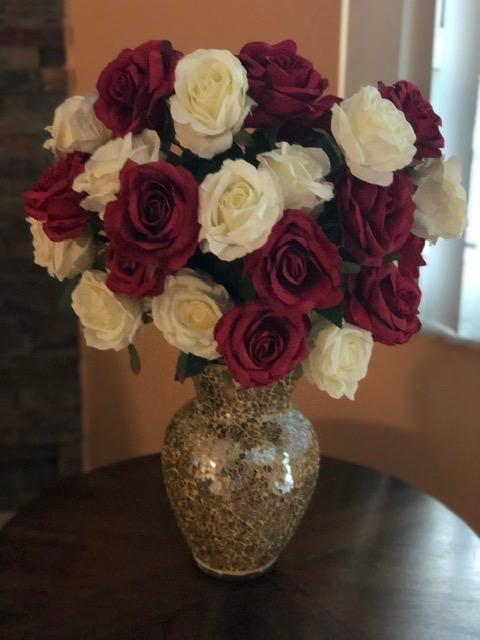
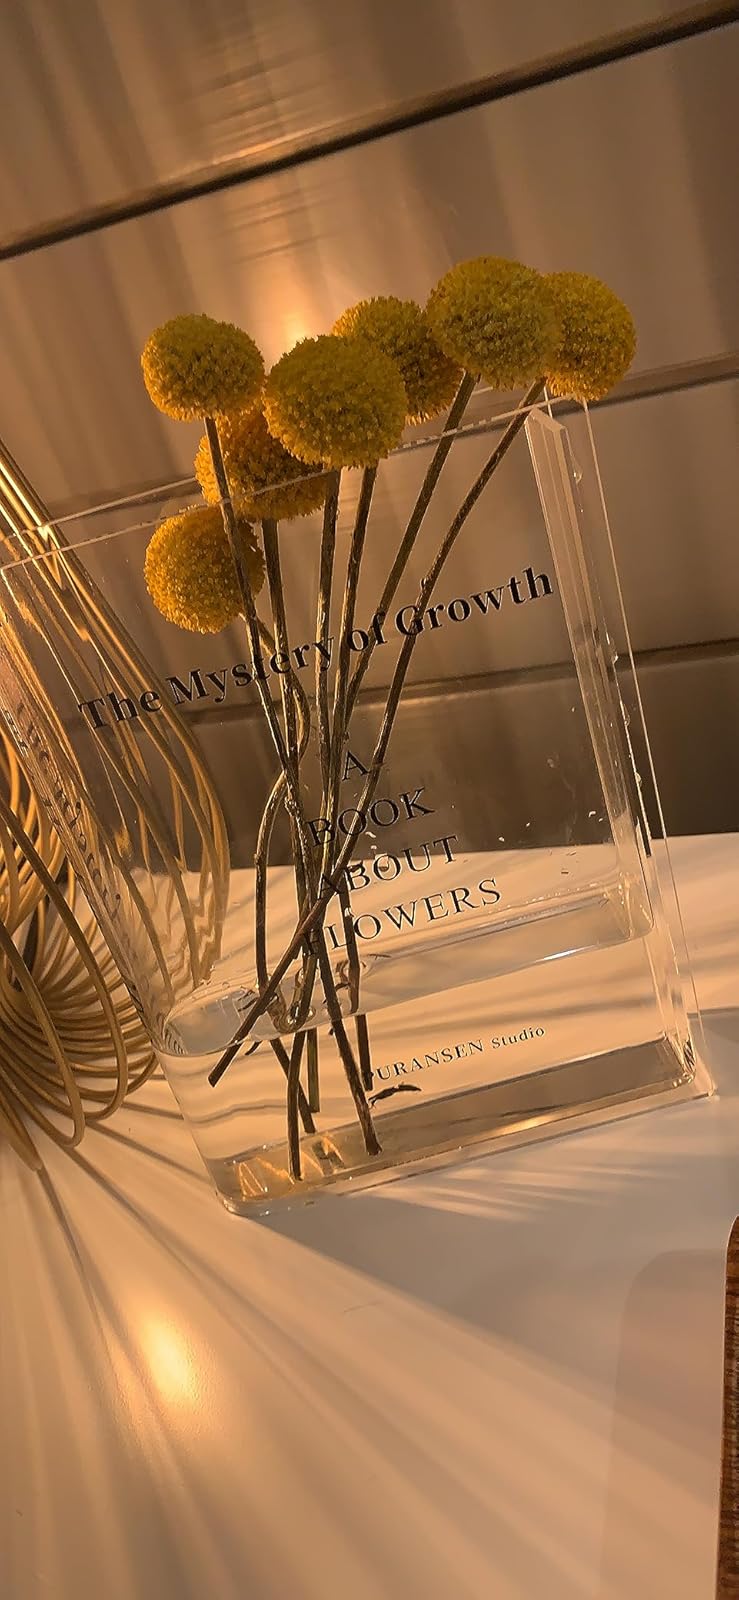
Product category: vase
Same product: no